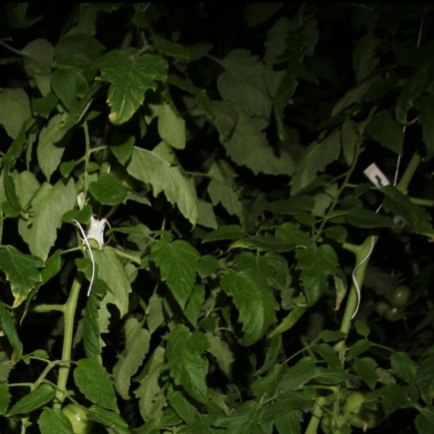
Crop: tomato